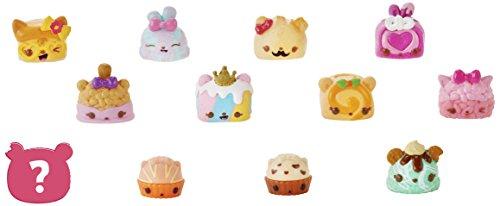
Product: Num Noms Cupcake Tray Series 5-Delicious Desserts Small Collectable Toy
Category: Toys & Games | Dress Up & Pretend Play | Pretend Play | Kitchen Toys | Play Food
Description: Series 5: Bread Rolls, Marshmallow Squares, Jelly Rolls, and Marble Ice Cream.
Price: $11.68
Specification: ProductDimensions:5x7x1.2inches|ItemWeight:3.2ounces|ShippingWeight:9.3ounces(Viewshippingratesandpolicies)|DomesticShipping:ItemcanbeshippedwithinU.S.|InternationalShipping:ThisitemcanbeshippedtoselectcountriesoutsideoftheU.S.LearnMore|ASIN:B07617CDS1|Itemmodelnumber:550457|Manufacturerrecommendedage:7-12years